Renate Schottelius

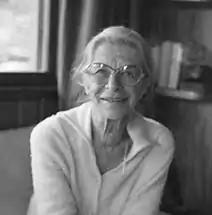
Renate Schottelius

Renate Schottelius (8 December 1921 – 27 September 1998) was a German dancer and choreographer known for her work in Argentina and the USA.